Art Blakey

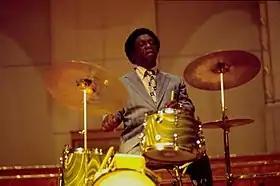
Blakey on a tour billed as part of the "Giants of Jazz" in Hamburg, Germany, in 1973

On December 17, 1947, Blakey led a group known as "Art Blakey's Messengers" in his first recording session as a leader, for Blue Note Records. The records were released as 78 rpm records at the time, and two of the songs were released on the "New Sounds" 10" LP compilation (BLP 5010). The octet included Kenny Dorham, Sahib Shihab, Musa Kaleem, and Walter Bishop, Jr.